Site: brandenburg
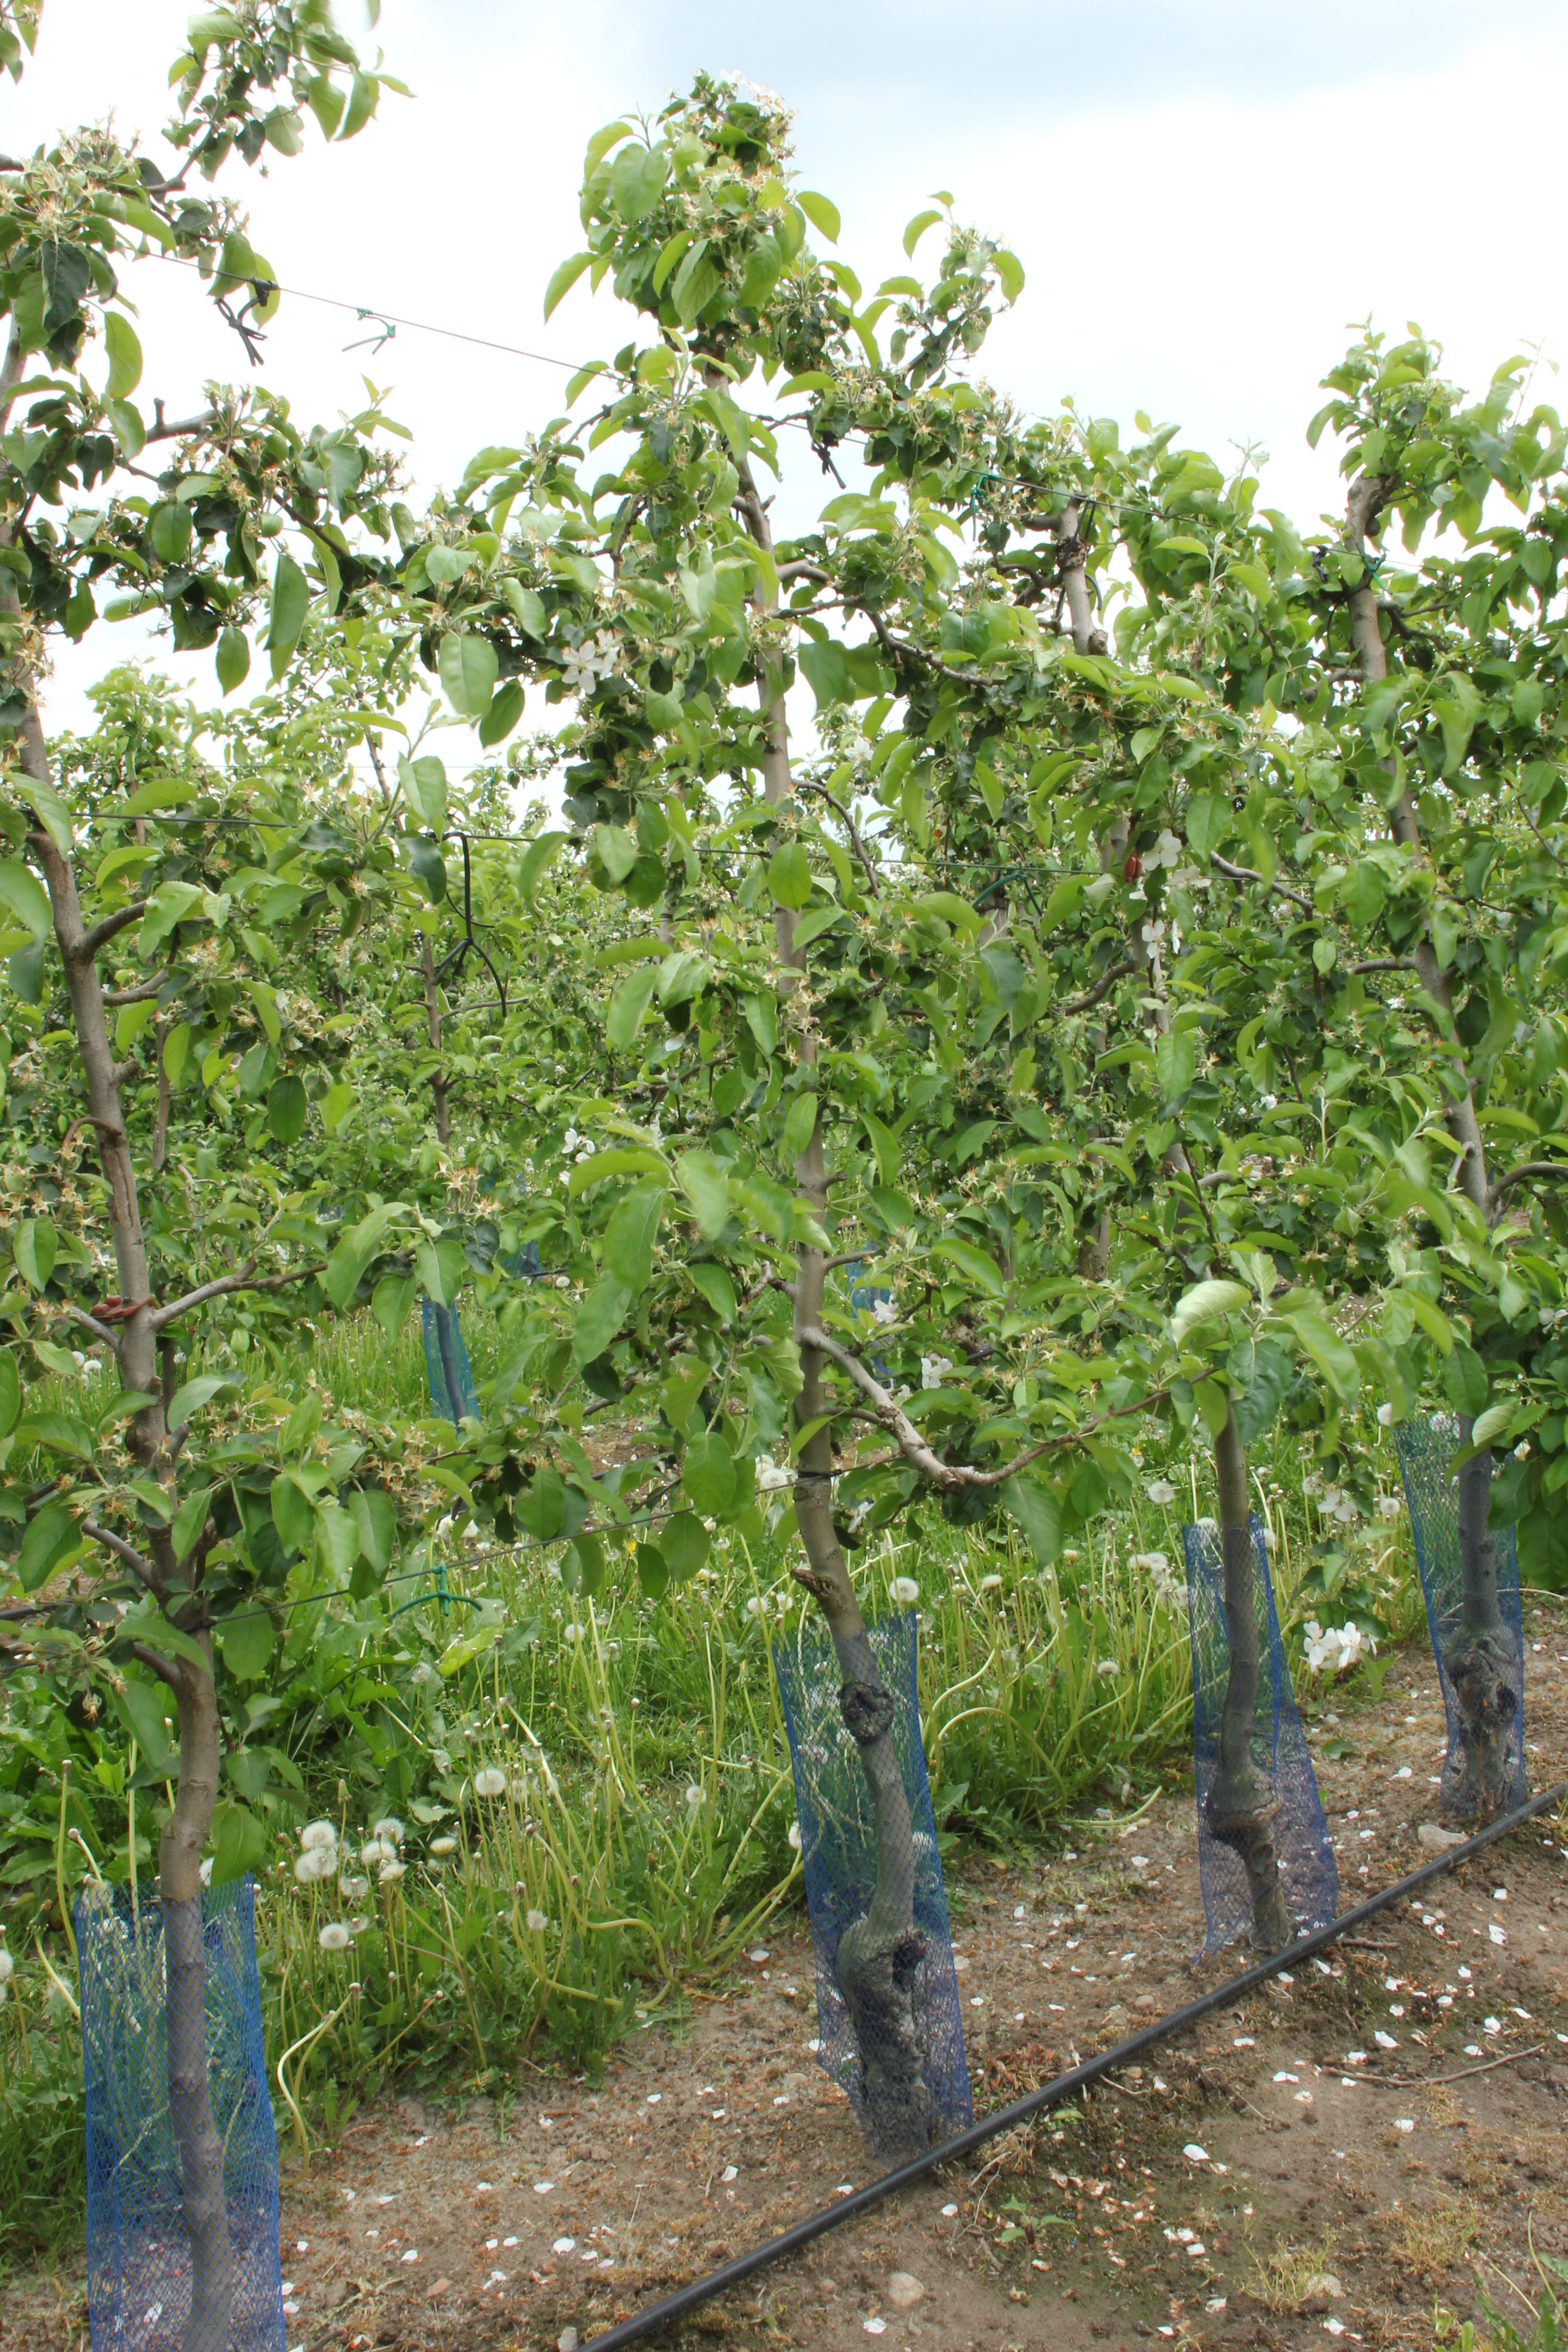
Growth stage (BBCH 67): Flowering